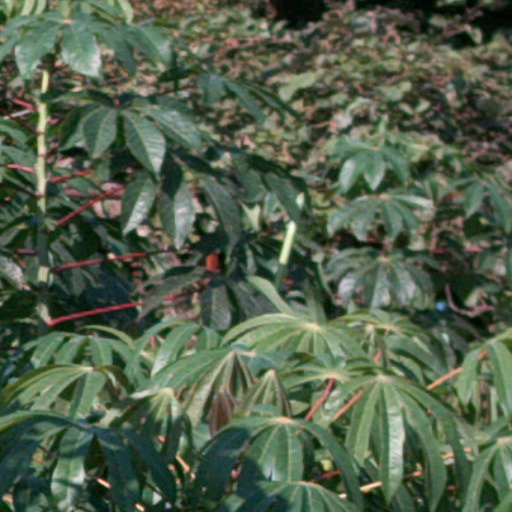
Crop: cassava